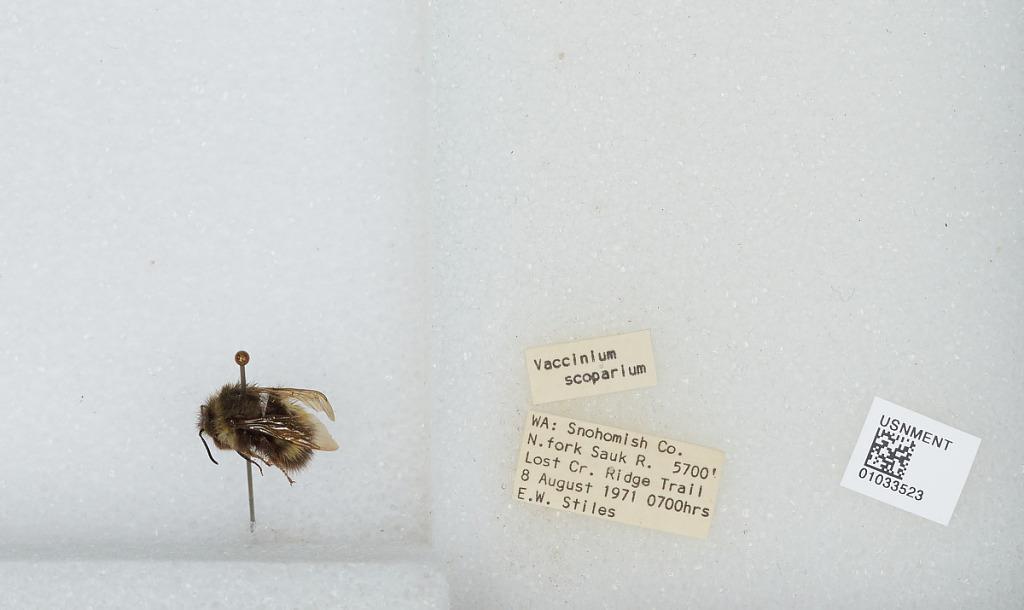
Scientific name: Bombus (Pyrobombus) sitkensis Nylander
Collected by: E. Stiles
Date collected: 1971-8-8
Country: United States
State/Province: Washington
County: Snohomish
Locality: North Fork Sauk River, Lost Creek Ridge Trail
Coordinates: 48.0936, -121.336